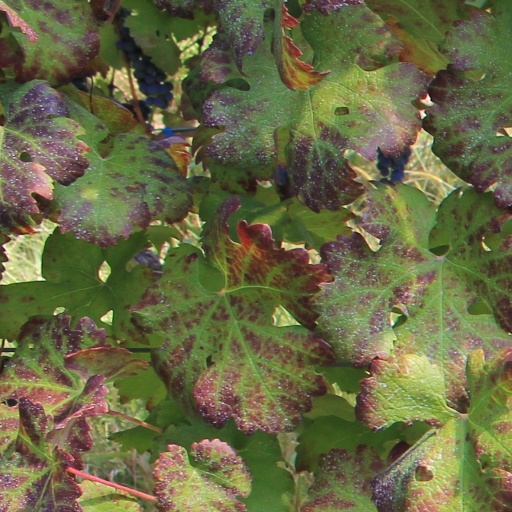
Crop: grape